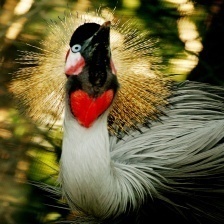
Species: AFRICAN CROWNED CRANE
Scientific name: BALEARICA REGULORUM
ImageNet parent category: crane